Manganese cycle

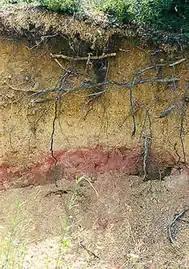

Manganese is the tenth most abundant metal in the Earth's crust, making up approximately 0.1% of the total composition, or about 0.019 mol kg, which is found mostly in the oceanic crust.